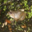
Label: frog